Black Cargoes: A History of the Atlantic Slave Trade 1518–1865

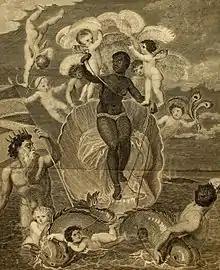
Engraving by William Grainger of Thomas Stothard, "Voyage of the Sable Venus from Angola to the West Indies", 1801, one of many historical illustrations included in "Black Cargoes".

The obvious biases aside, W. E. B. Du Bois commented that "Its tone is high and the general impression given is a true one". On the other hand, he noted that "There is a dangerous blending of history and fiction in the book that makes the reader not always certain of his ground".